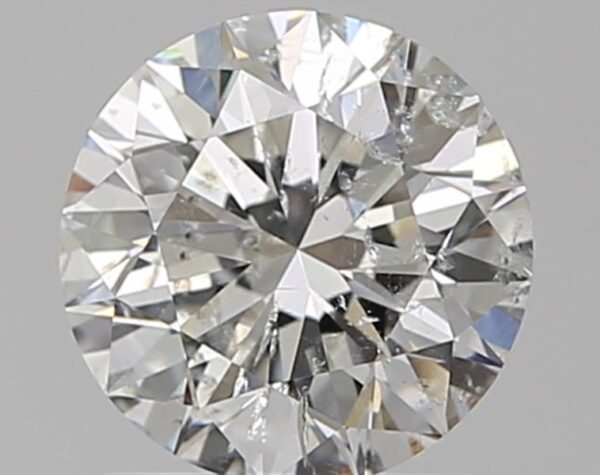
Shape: round
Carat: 1.01
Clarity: SI2
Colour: G
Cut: EX
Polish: EX
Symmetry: EX
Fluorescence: N
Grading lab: IGI
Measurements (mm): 6.4 x 6.36 x 4.02